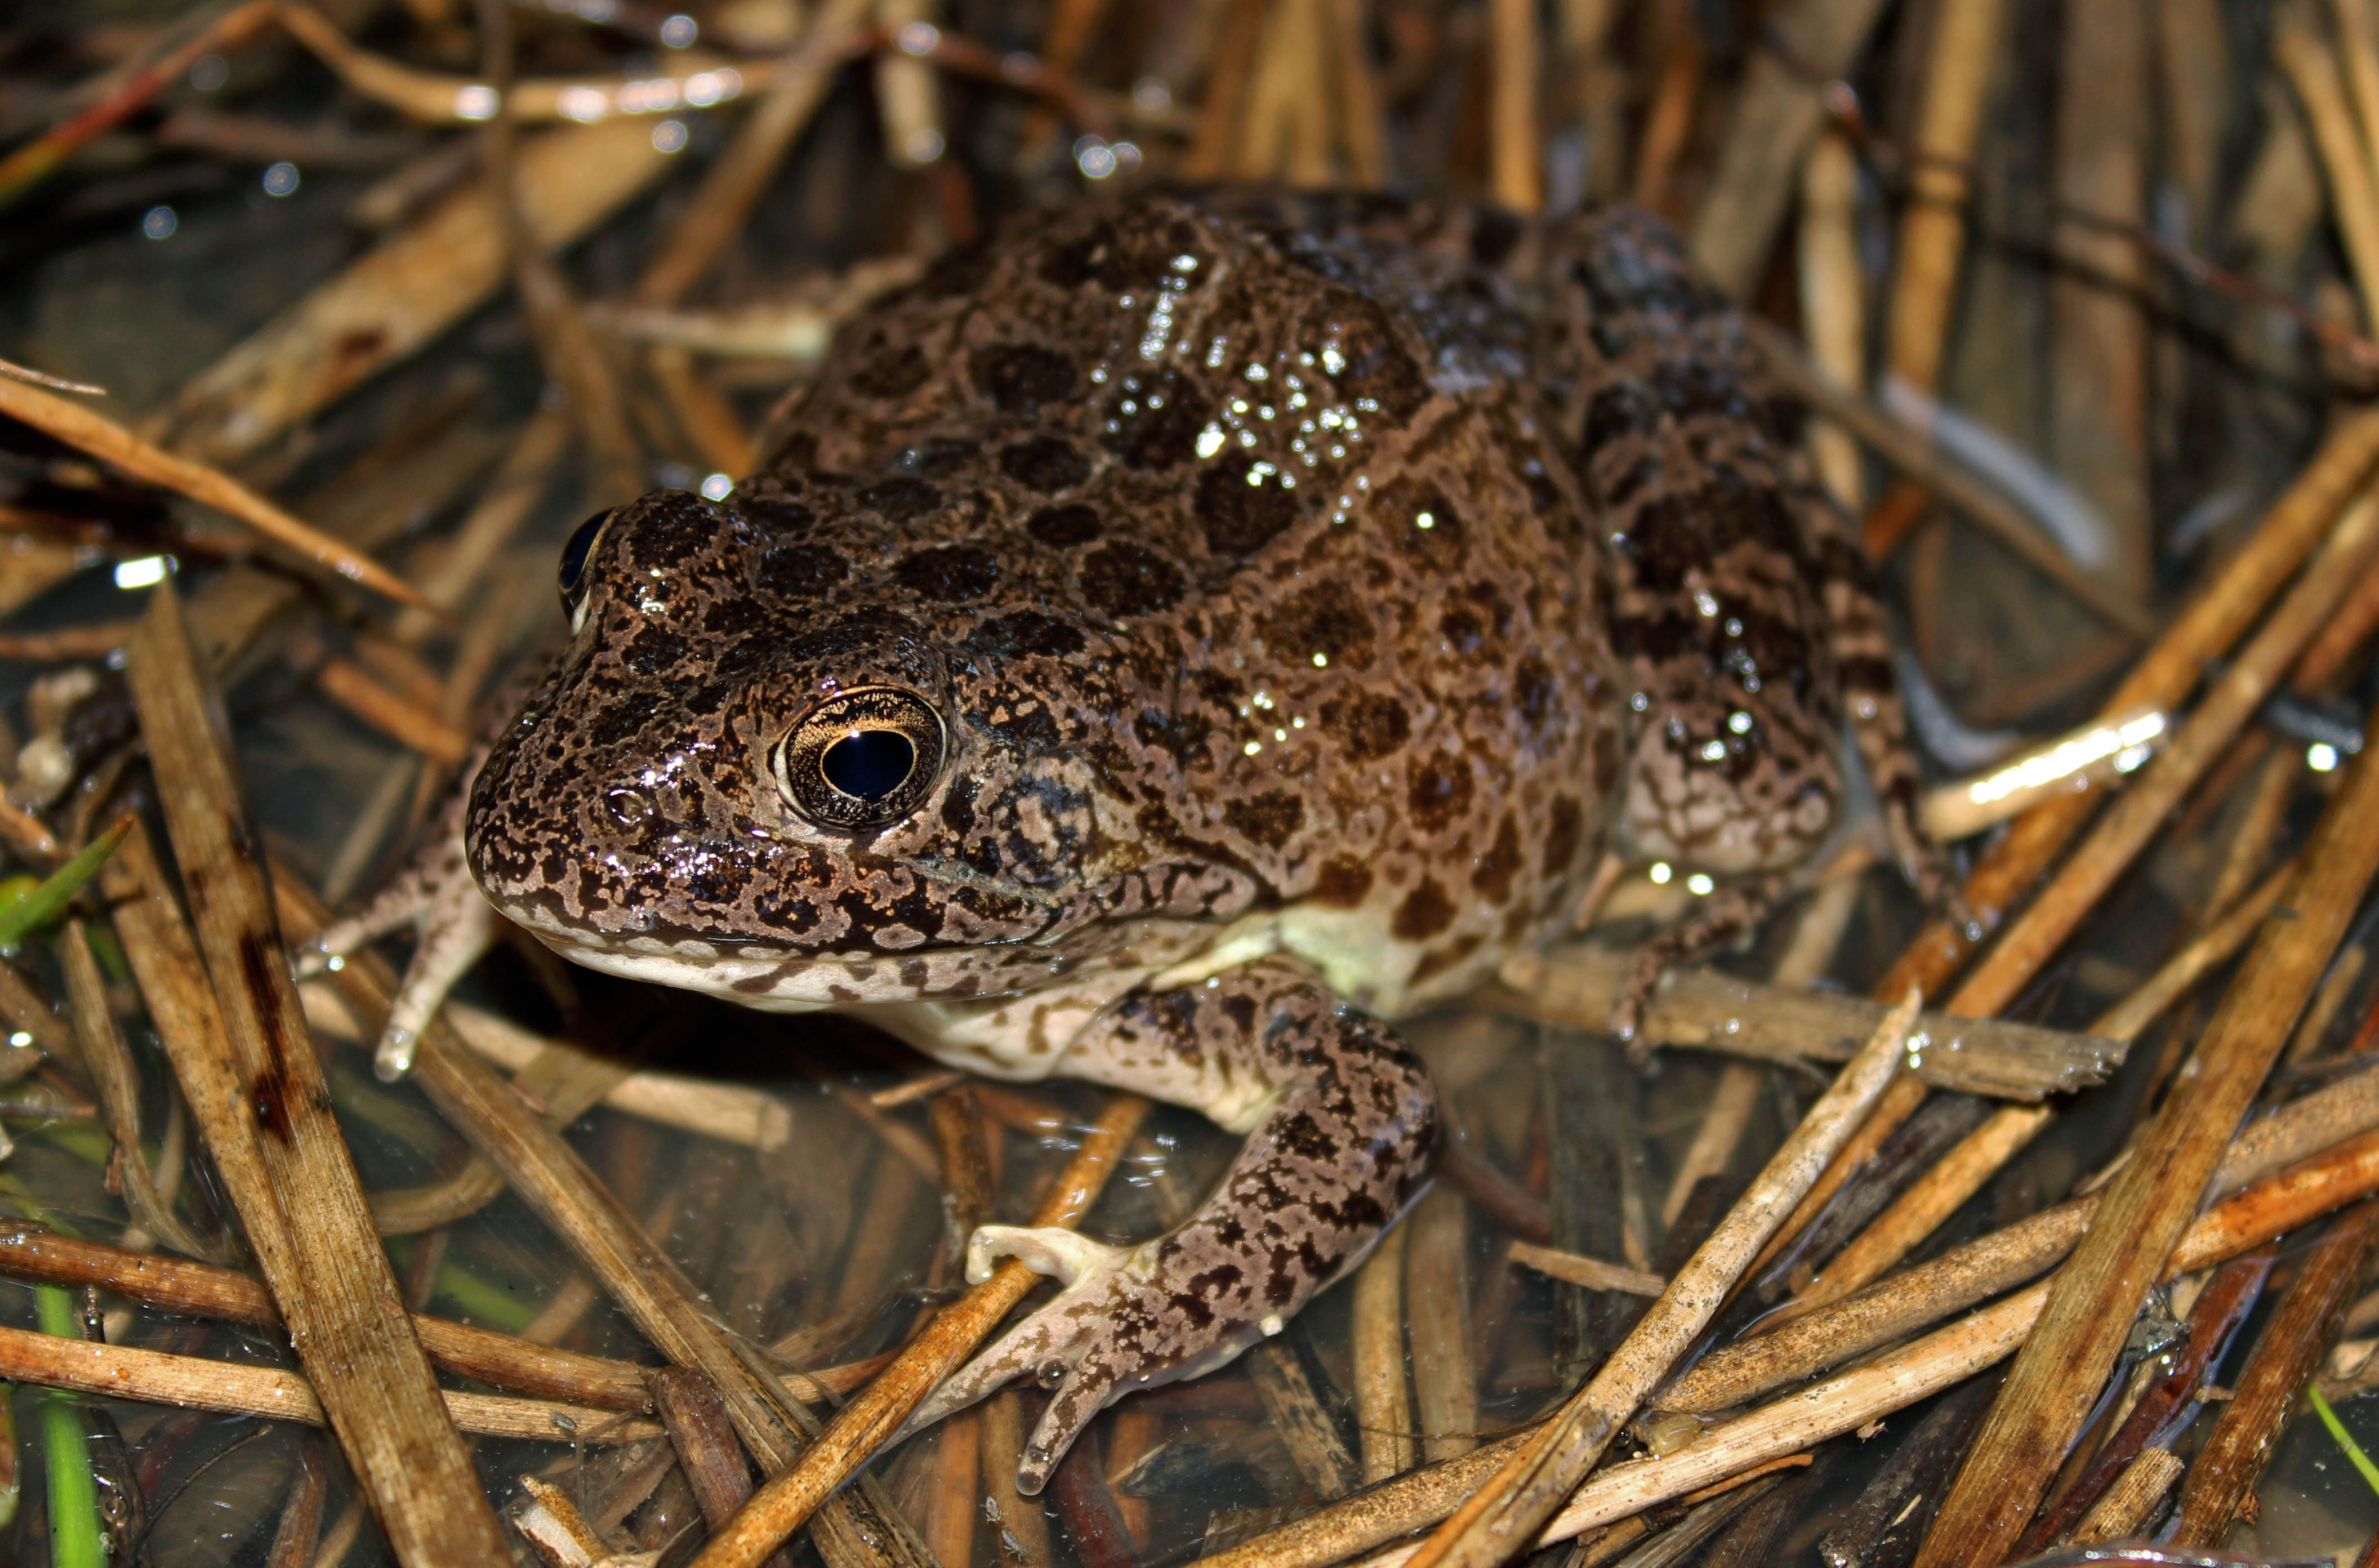
nature, field, photography, animal, wildlife, wild, spring, frog, toad, amphibian, fauna, outdoors, 2016, peter, illinois, calling, vertebrate, northern, breeder, true, rare, rana, breeding, herp, herping, paplanus, peterpaplanus, canonrebelt3i, crawfish, aereolata, lithobates, circulosus, snoring, flooded, wildife, ranidae